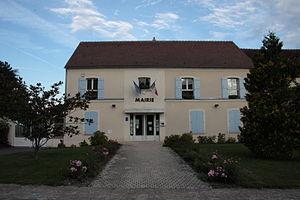
Mairie de Saint-Augustin
Saint-Augustin est une commune française située dans le département de Seine-et-Marne en région Île-de-France.